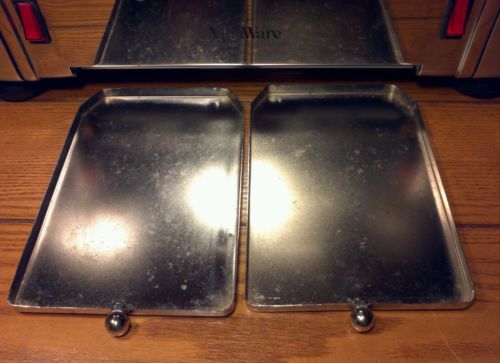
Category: toaster